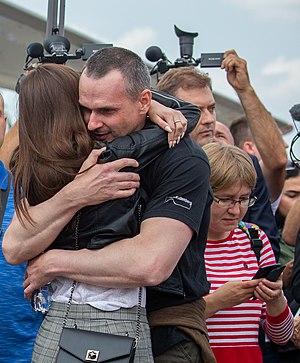
Oleh Hennadiyovitch Sentsov, né le 13 juillet 1976 à Simferopol, est un réalisateur, scénariste et producteur ukrainien de cinéma principalement connu pour le film Gàmer.